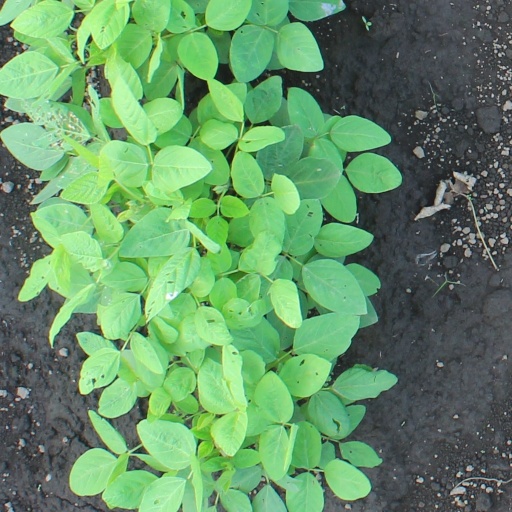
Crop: soybean